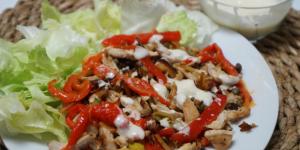
pavo alcaparrado